List of Liberty ships (R)

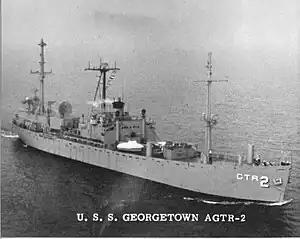
USS "Georgetown"

was built a boxed aircraft transport built by New England Shipbuilding Corporation. Her keel was laid on 4 May 1945. She was launched on 10 July and delivered on 2 August. She was laid up at Wilmington, North Carolina in December 1946. Returned to service in January 1947, she was laid up in the James River in October 1947. To the United States Navy in August 1962 and renamed "Georgetown". Converted for naval use by Newport News Shipbuilding & Drydock Company, Newport News, Virginia. Stricken from the navy list in December 1969. Sold to Dutch buyers in August 1970, she was resold to Spanish shipbreakers in February 1971.